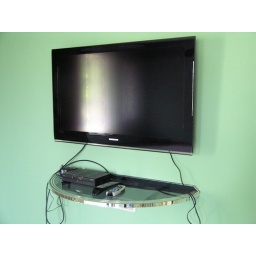
A half circular glass base below the LCD Tv to keep the essencials like set top box, remotes etc.